Cafe Little Wish

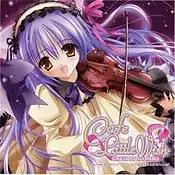
Cover of the "Cafe Little Wish Sound Collection - Parfait Little Wish" CD, featuring Mina.

Digital Works released an original soundtrack called on March 16, 2003. The CD has twenty tracks, including a mini audio drama. "Cafe Little Wish"'s opening song is "Cafe LittleWish" sung by Maki Yuzuki; the ending song is sung by Nobuko Miura.